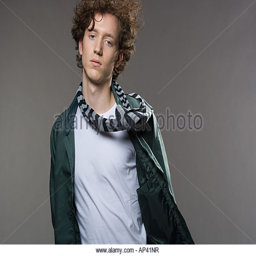
portrait of a young man